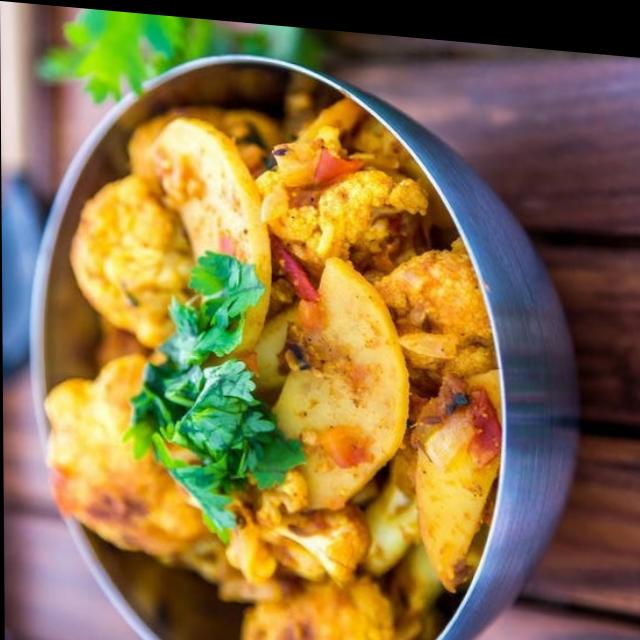
Dish: aloo_gobi